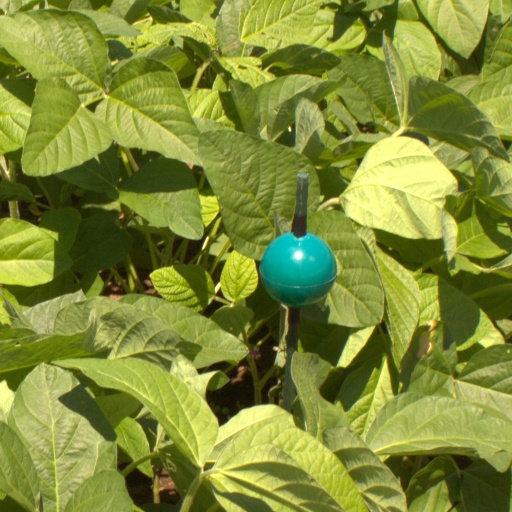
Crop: soybean